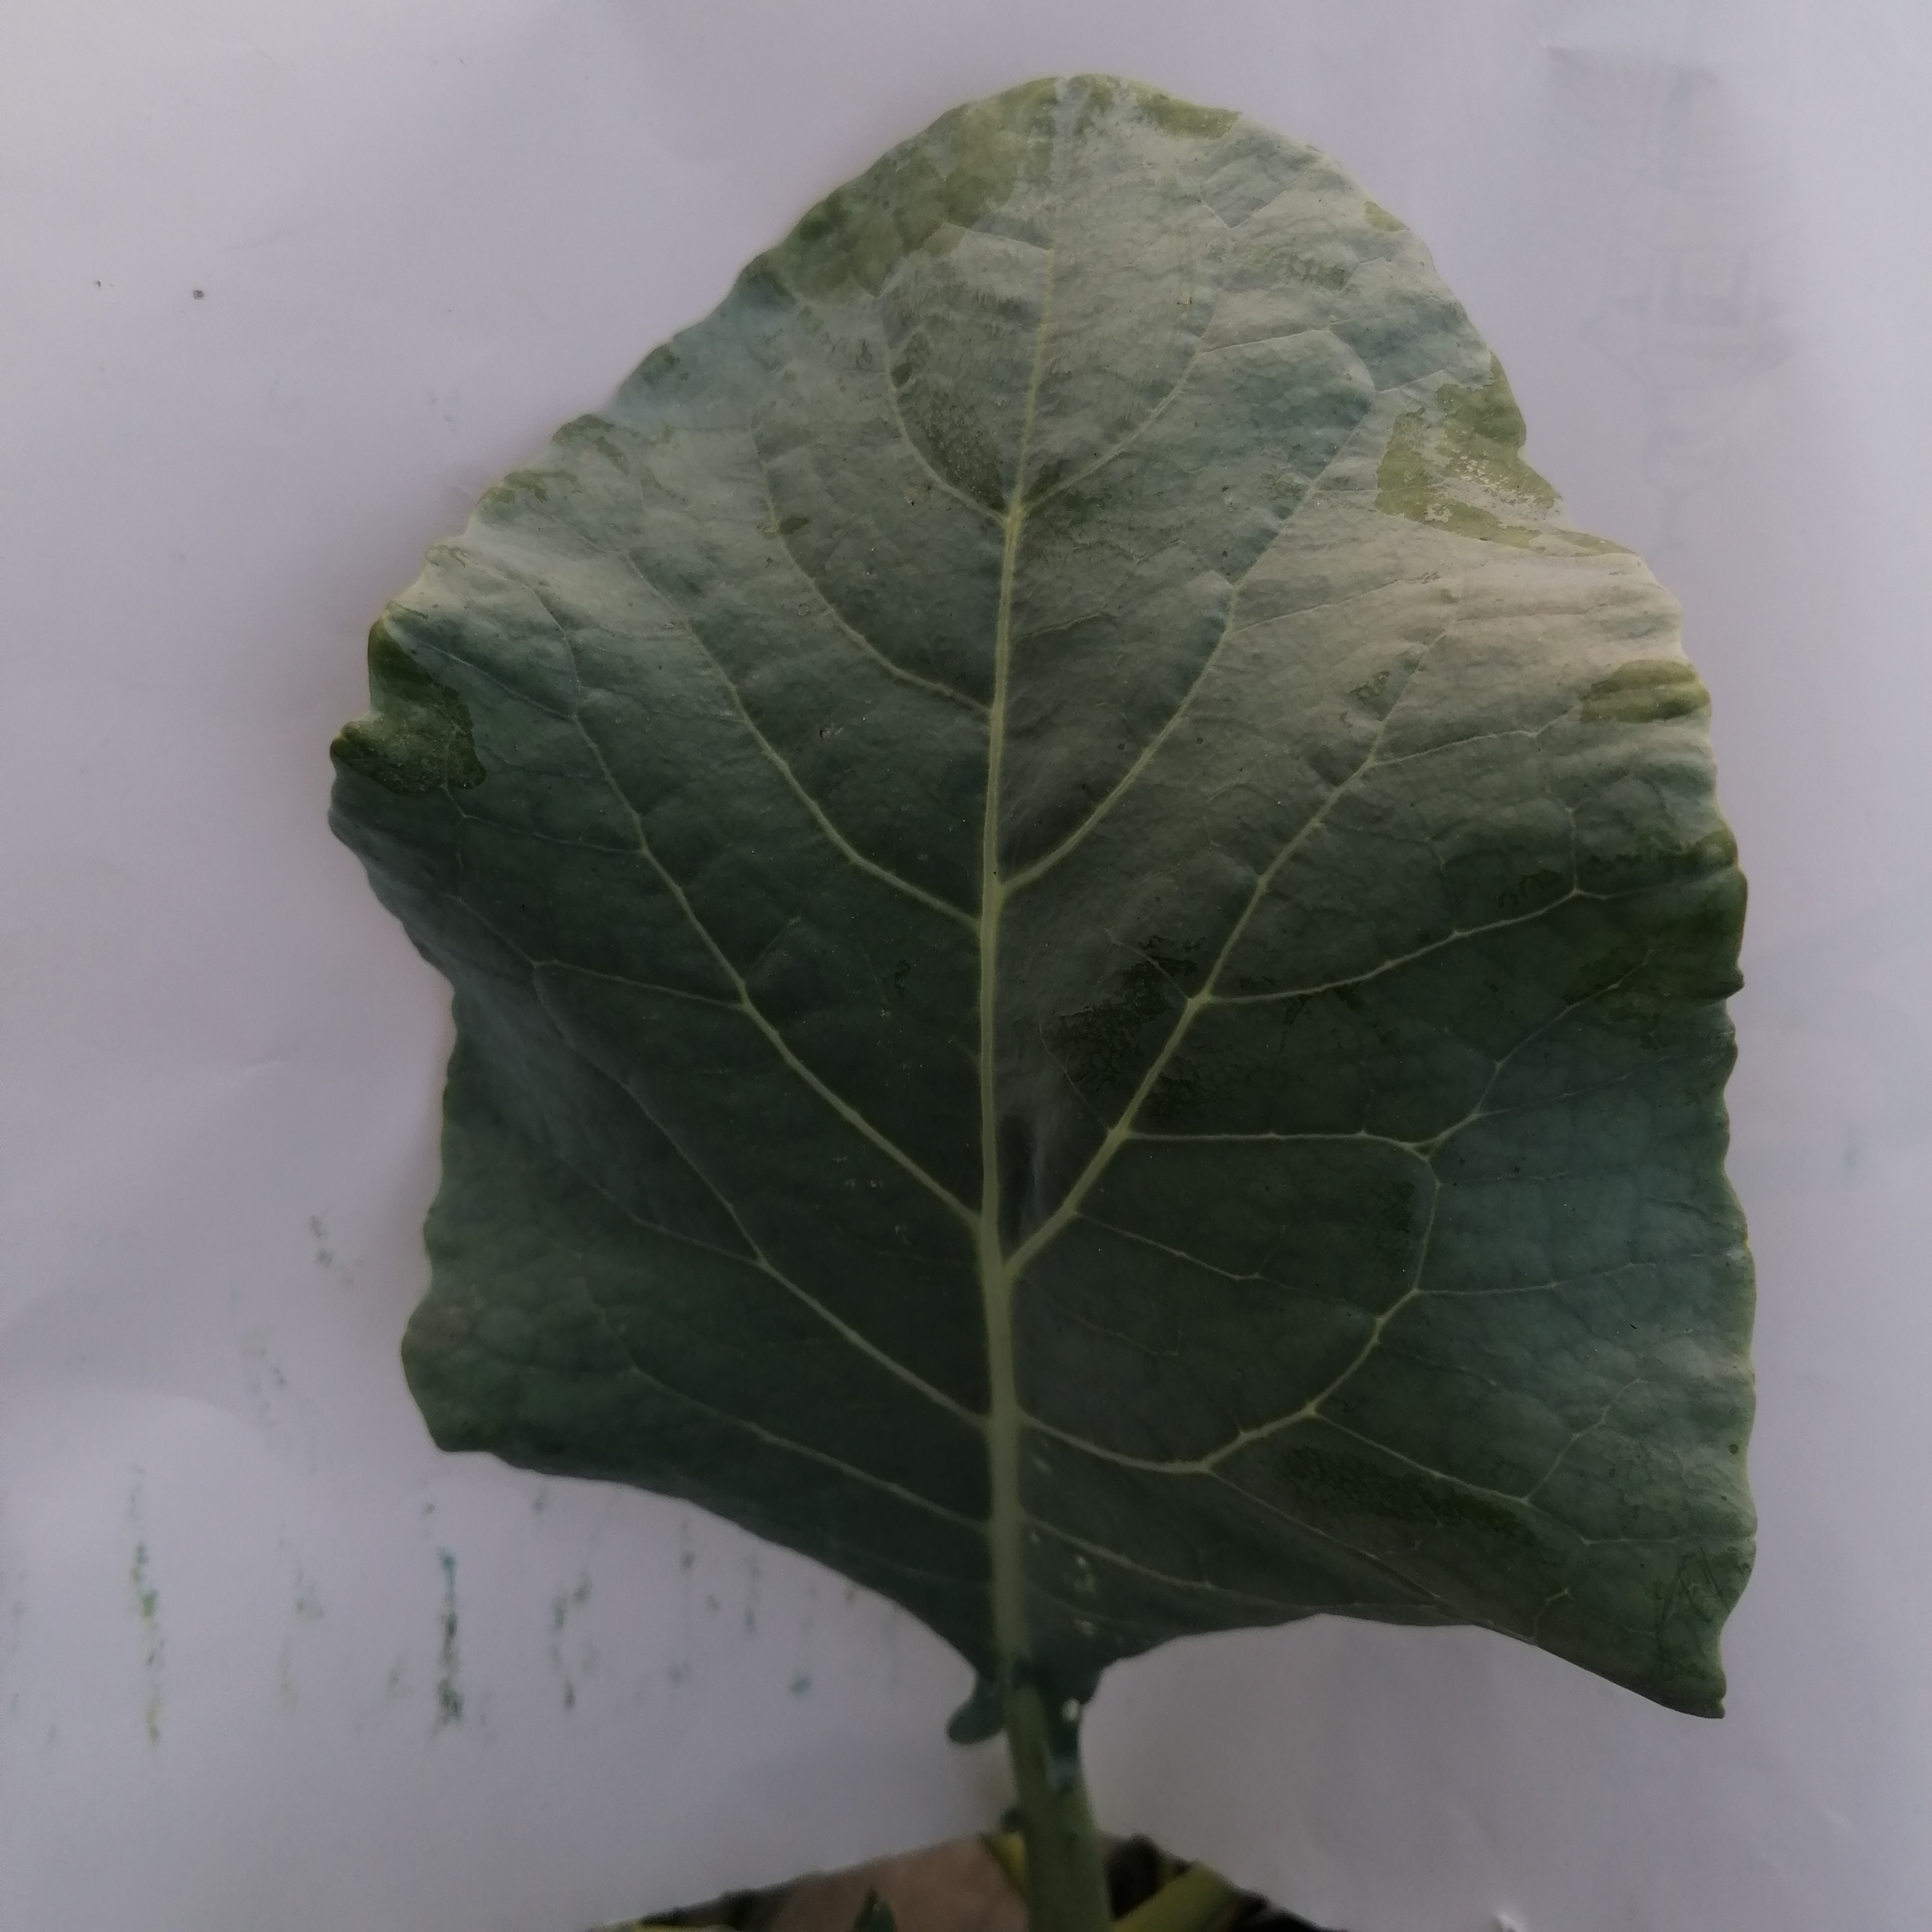
Label: Healthy